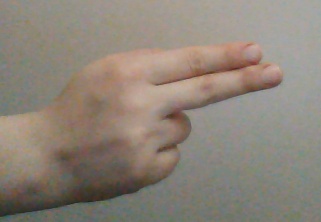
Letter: ain